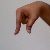
The image shows a hand gesture representing the letter 'Q' in Indian Sign Language.